1½ Knights: In Search of the Ravishing Princess Herzelinde

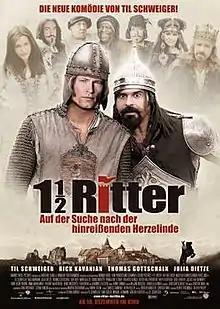
German theatrical release poster

Knights: In Search of the Ravishing Princess Herzelinde (German: " Ritter – Auf der Suche nach der hinreißenden Herzelinde") is a 2008 German film directed by Til Schweiger. It stars Til Schweiger, Rick Kavanian, Julia Dietze, Thomas Gottschalk and Udo Kier. The film centers on two knights, Lanze (Schweiger) and Erdal (Kavanian) who are trying to save kidnapped Princess Herzelinde (Dietze) from the Black Knight (Tobias Moretti). Some characters from "Der Ring des Nibelungen" by Richard Wagner, such as Siegfried (Thierry van Werveke) and Brünnhilde (Stefanie Stappenbeck) appear in the film.